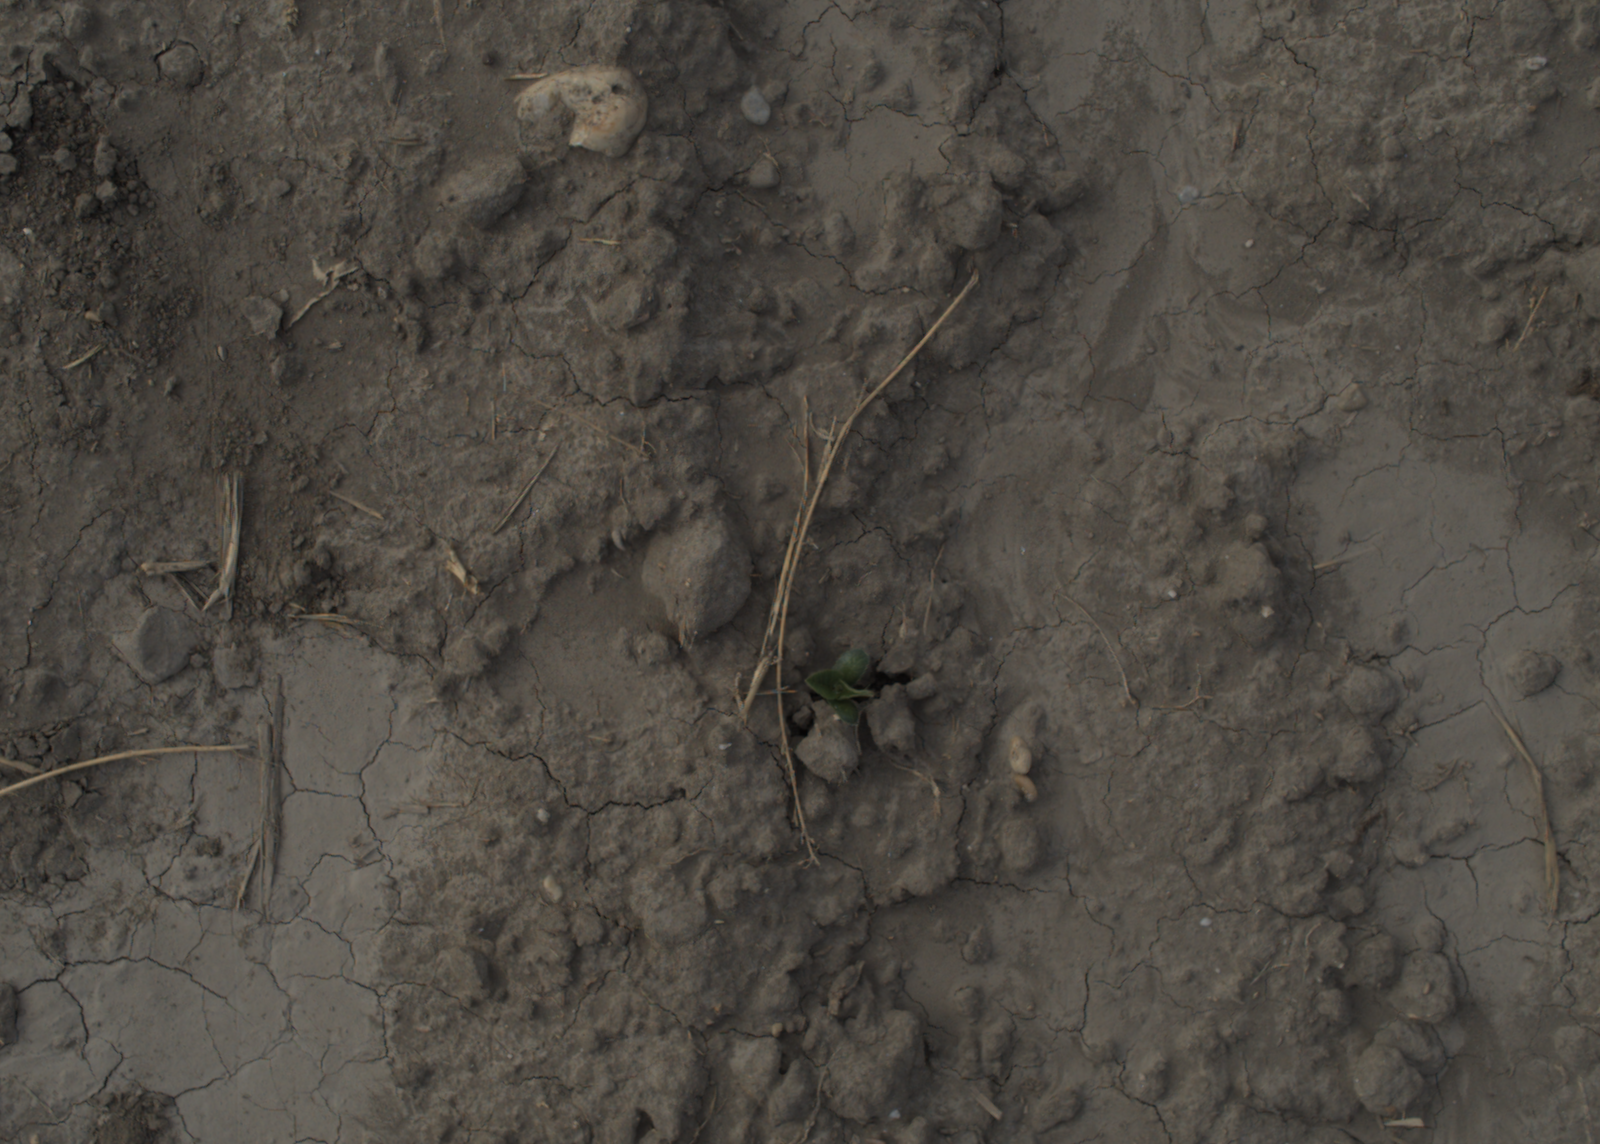
Capture date: 16.09.2021 11:11:12
Weather: mixed
Wind: light
Seeding date: 02.09.2021
Plant canopy height (mm): 957